Being Human Foundation

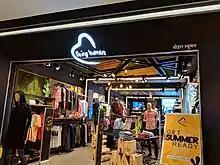
One of the Being Human stores in Mumbai

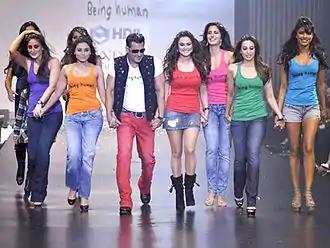
Salman Khan's "Being Human" show at HDIL India Couture Week (c. 2010)

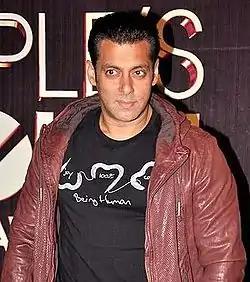
Founder Salman Khan in Being Human merchandise

The Organisation designed "Little Hearts Programme" which was aimed at helping children below poverty line and till July 2015 849 surgeries were funded through this programme. The Being Human Foundation programme also have an revenue sharing model understanding with a private company to fund its programmes, and according to this it gets 5.75 percent share from the sale of tees, women's wear, kid's wear, jewellery, flip flops and electric bikes getting sold under "Being Human" brand. The foundation partnered with non-profit Akshara high school, NGO Asseem, and Maharastra prabodhan Seva Mandal to provide free education directly to 500 children and indirectly to 4000 children. The organisation also funds career development centres along with NIIT and Coca-Cola in addition to financing educational resource centres across Zilla Parishads in Maharastra. The charity accepts direct donations, but it is primarily funded by 8 to 10% share of the sales of Being Human-branded clothing, manufactured and marketed by Mandhana Industries, as a licensing fee for the use of charity's name as brand. The charity's share in 2016 was approximately INR3 crore from the sales revenue of nearly INR30 crore. A quarter of the brand's revenue comes from overseas sales and a tenth of the revenue comes from online sales.